Answer in natural language. Considering the relative positions, where is black floating bed with platform base and rectangular headboard with respect to framed mountain landscape photo? Choose between the following options: left or right
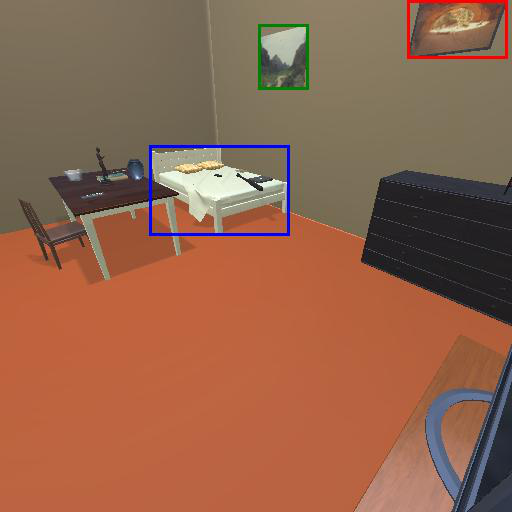
<answer>left</answer>